The Forbidden Education

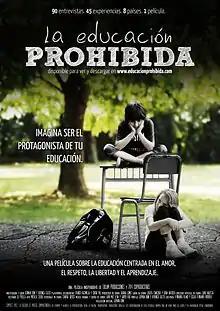
Promotional poster

The Forbidden Education is an independent documentary released in 2012. The film documents diverse alternative education practices and unconventional schools in Latin America and Spain and includes educational approaches such as popular education, Montessori, progressive education, Waldorf, homeschooling.